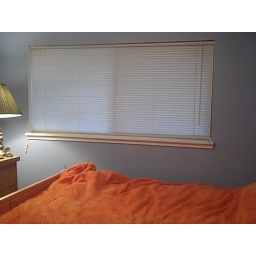
window in smaller bedroom